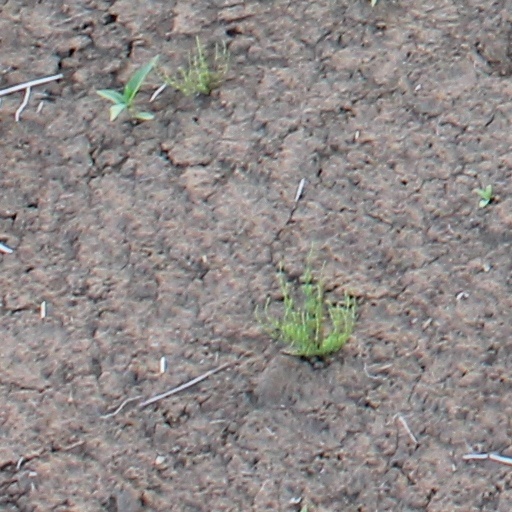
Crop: wheat